6th General Support Logistic Regiment

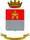
Coat of arms of the Logistic Battalion "Friuli"

On 15 October 1945, the combat group was renamed Infantry Division "Friuli". Initially the division was based in the city of Bolzano, but in 1949 the division returned to Tuscany, where it was based in Florence. On 20 February 1957, the division's logistic units were assigned to the newly formed Service Units Command "Friuli", which was formed on the same date in Sesto Fiorentino. The command consisted of a medical section, a provisions section, a mobile vehicle park, a mobile workshop, and an auto unit. On 20 March 1960, the Service Units Command "Friuli" was disbanded as the following 15 April the division was reduced to Infantry Brigade "Friuli". On 1 July 1960, the mobile vehicle park and mobile workshop merged to form the Resupply, Repairs, Recovery Unit "Friuli".